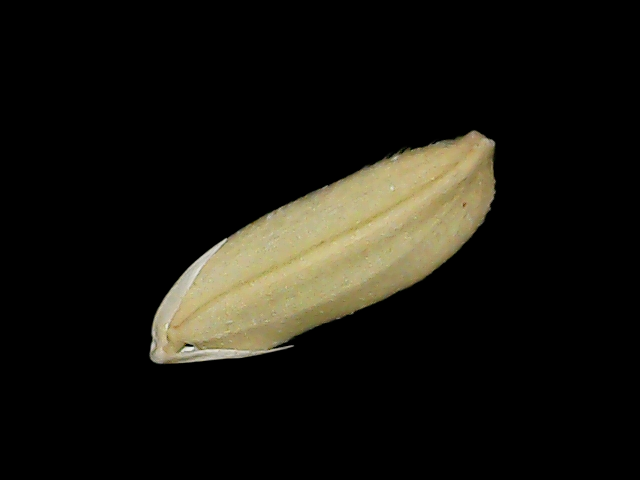
Rice variety: Br23